Ballantynes

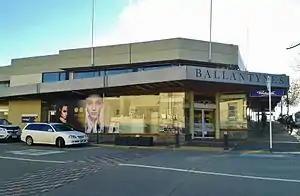
Ballantynes Timaru

The Christchurch store also offers a range of services, including 'Ballantynes by Appointment' personal shopping, Gift Registry, 'The Workroom' alterations and nationwide and international delivery. Ballantynes offers finance in the form of the Ballantynes Card store account card. Gift cards are also available. Ballantynes also offers extensive online shopping on its website. In mid-2012, Ballantynes launched Beauty VIP, a rewards programme for cosmetics in the Christchurch and Timaru stores, and at Solace Hair and Beauty in the Christchurch store.